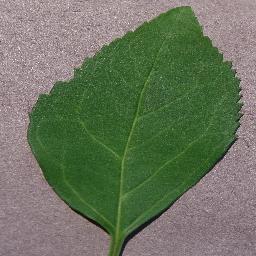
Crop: cherry
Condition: (including_sour)_healthy